Lake Pupuke

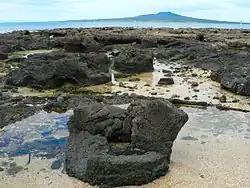
Takapuna Reef's exceptional fossil forest was exhumed by coastal erosion when the sea level rose to its current height, following the last Ice Age, 7,200 years ago

Lake Pupuke is one of the oldest known features of the Auckland volcanic field, erupting an estimated 193,200 years ago.